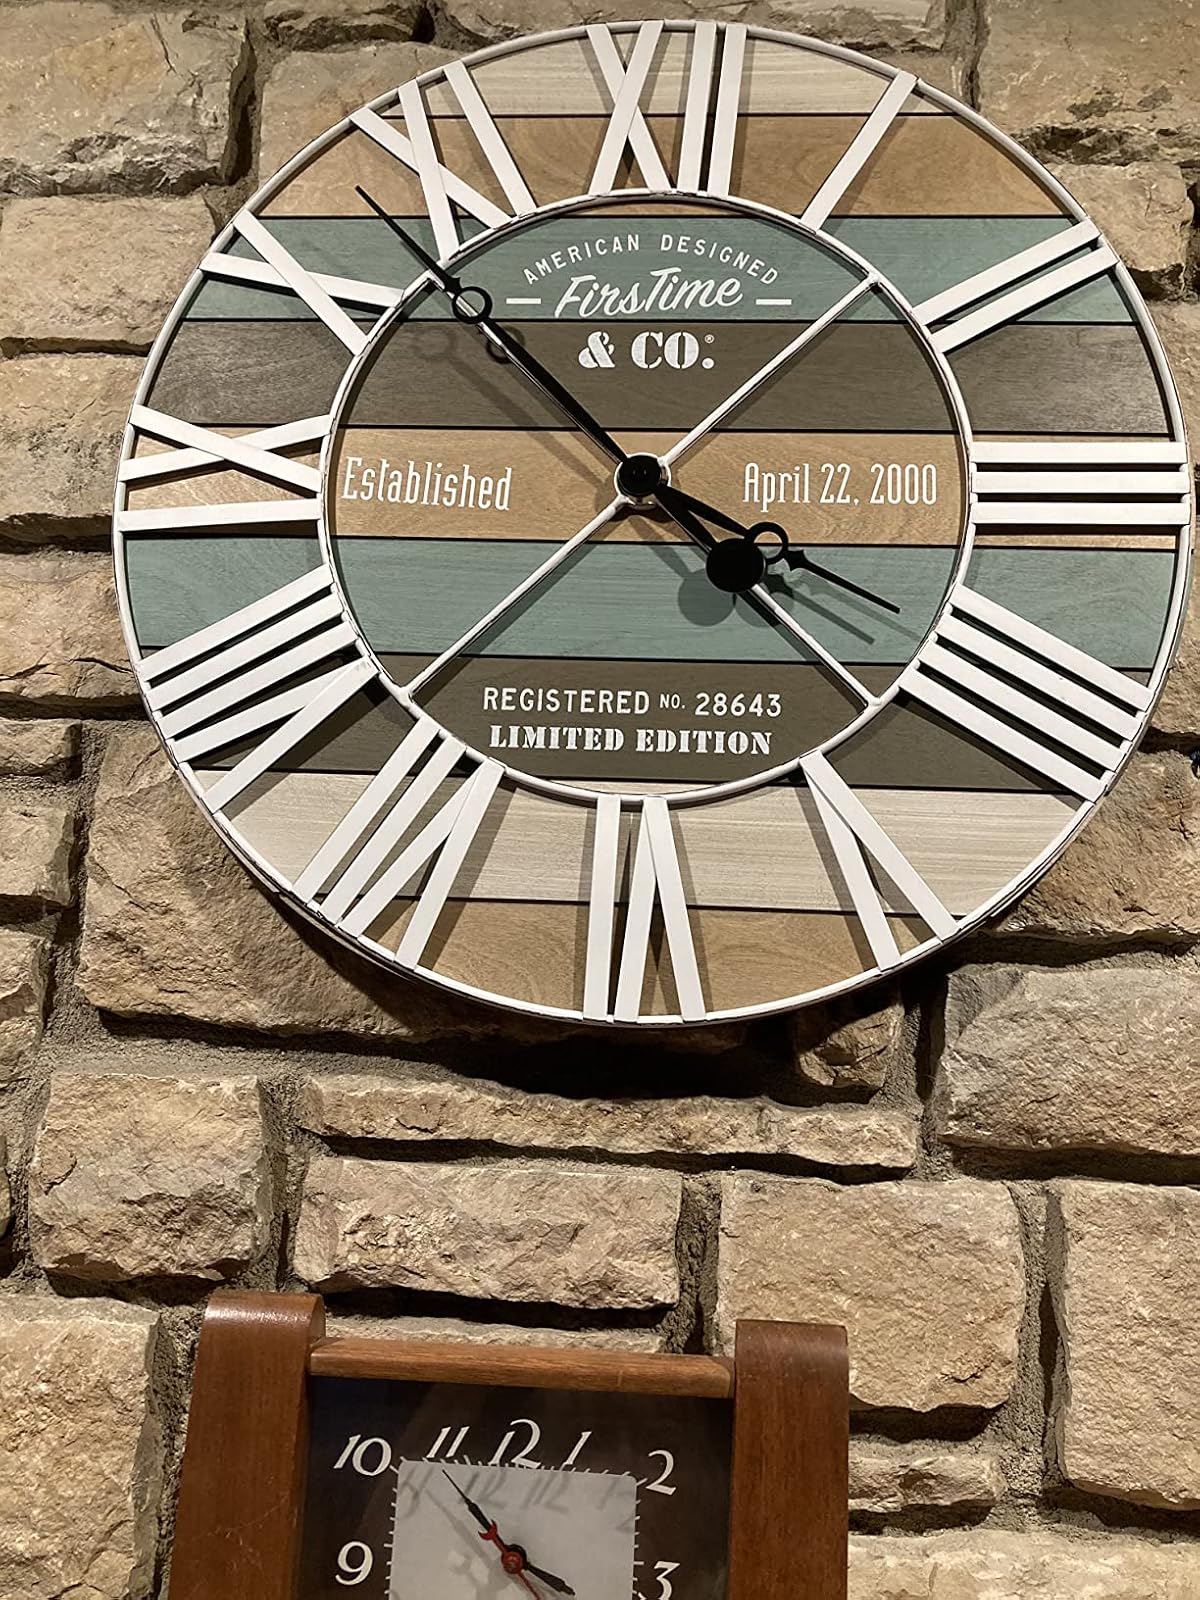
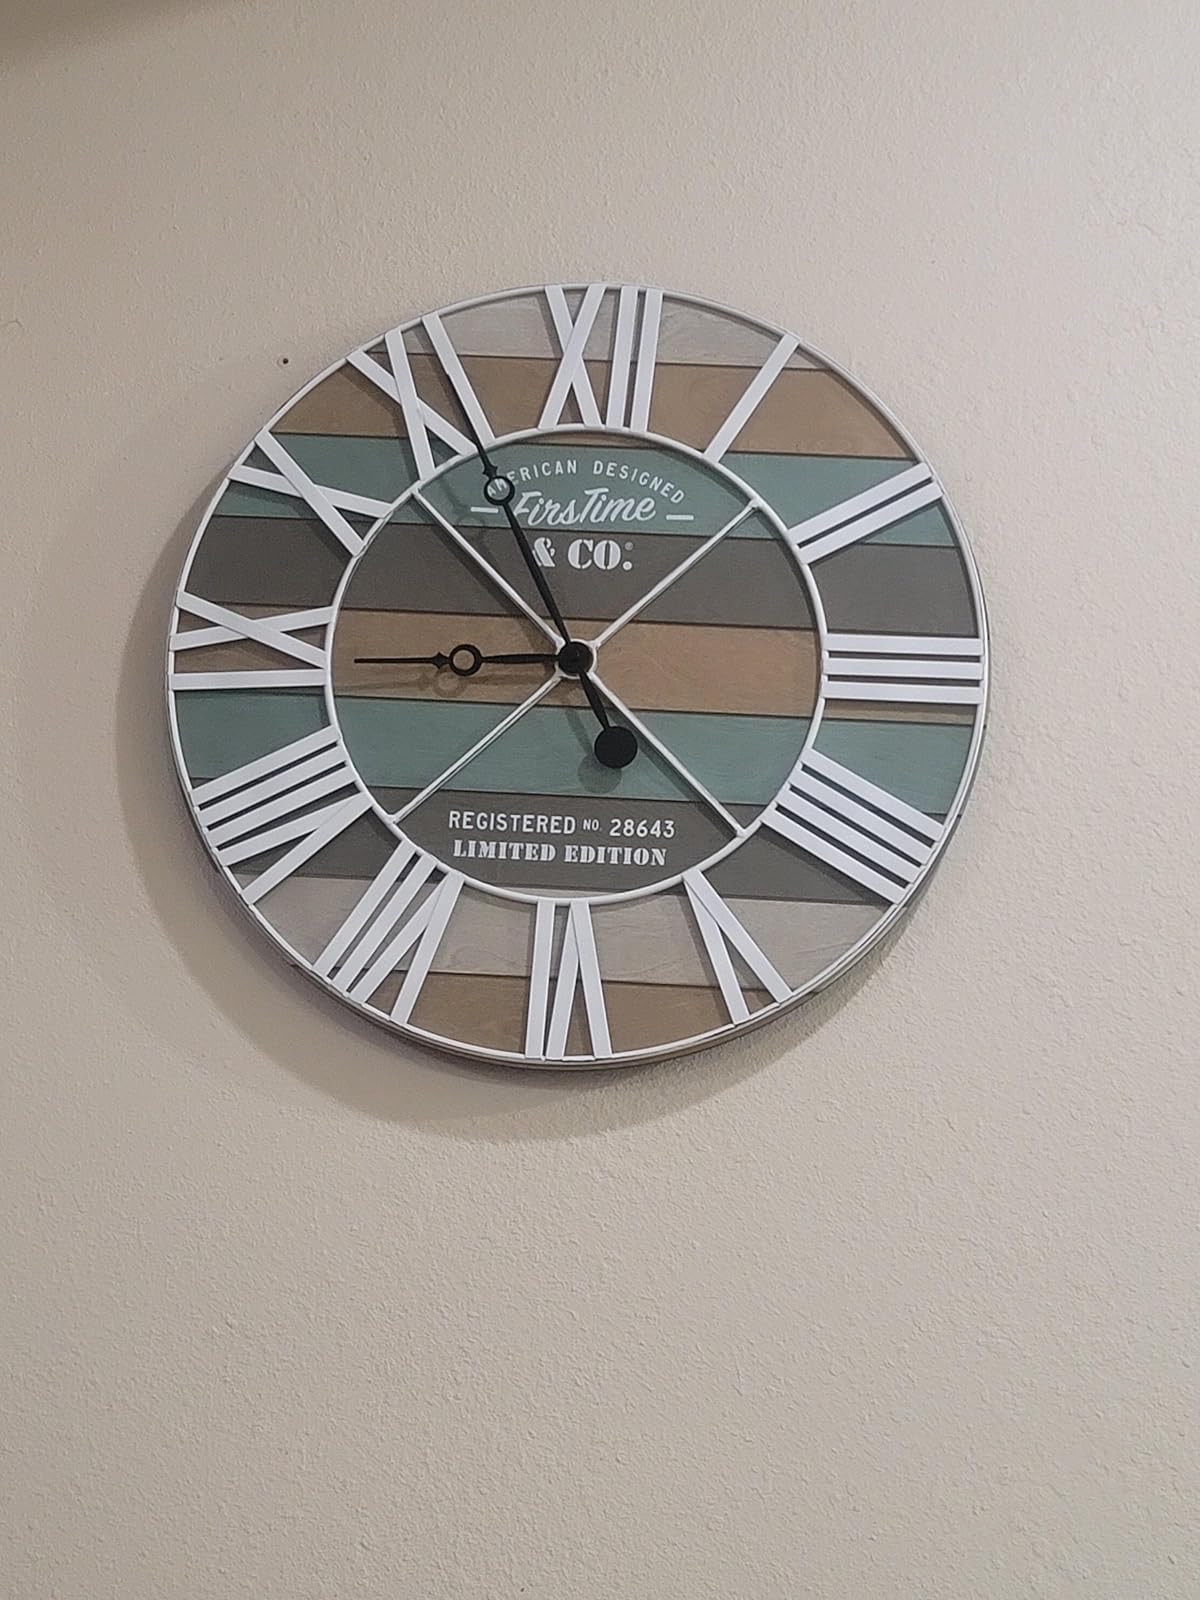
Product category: clock
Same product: yes